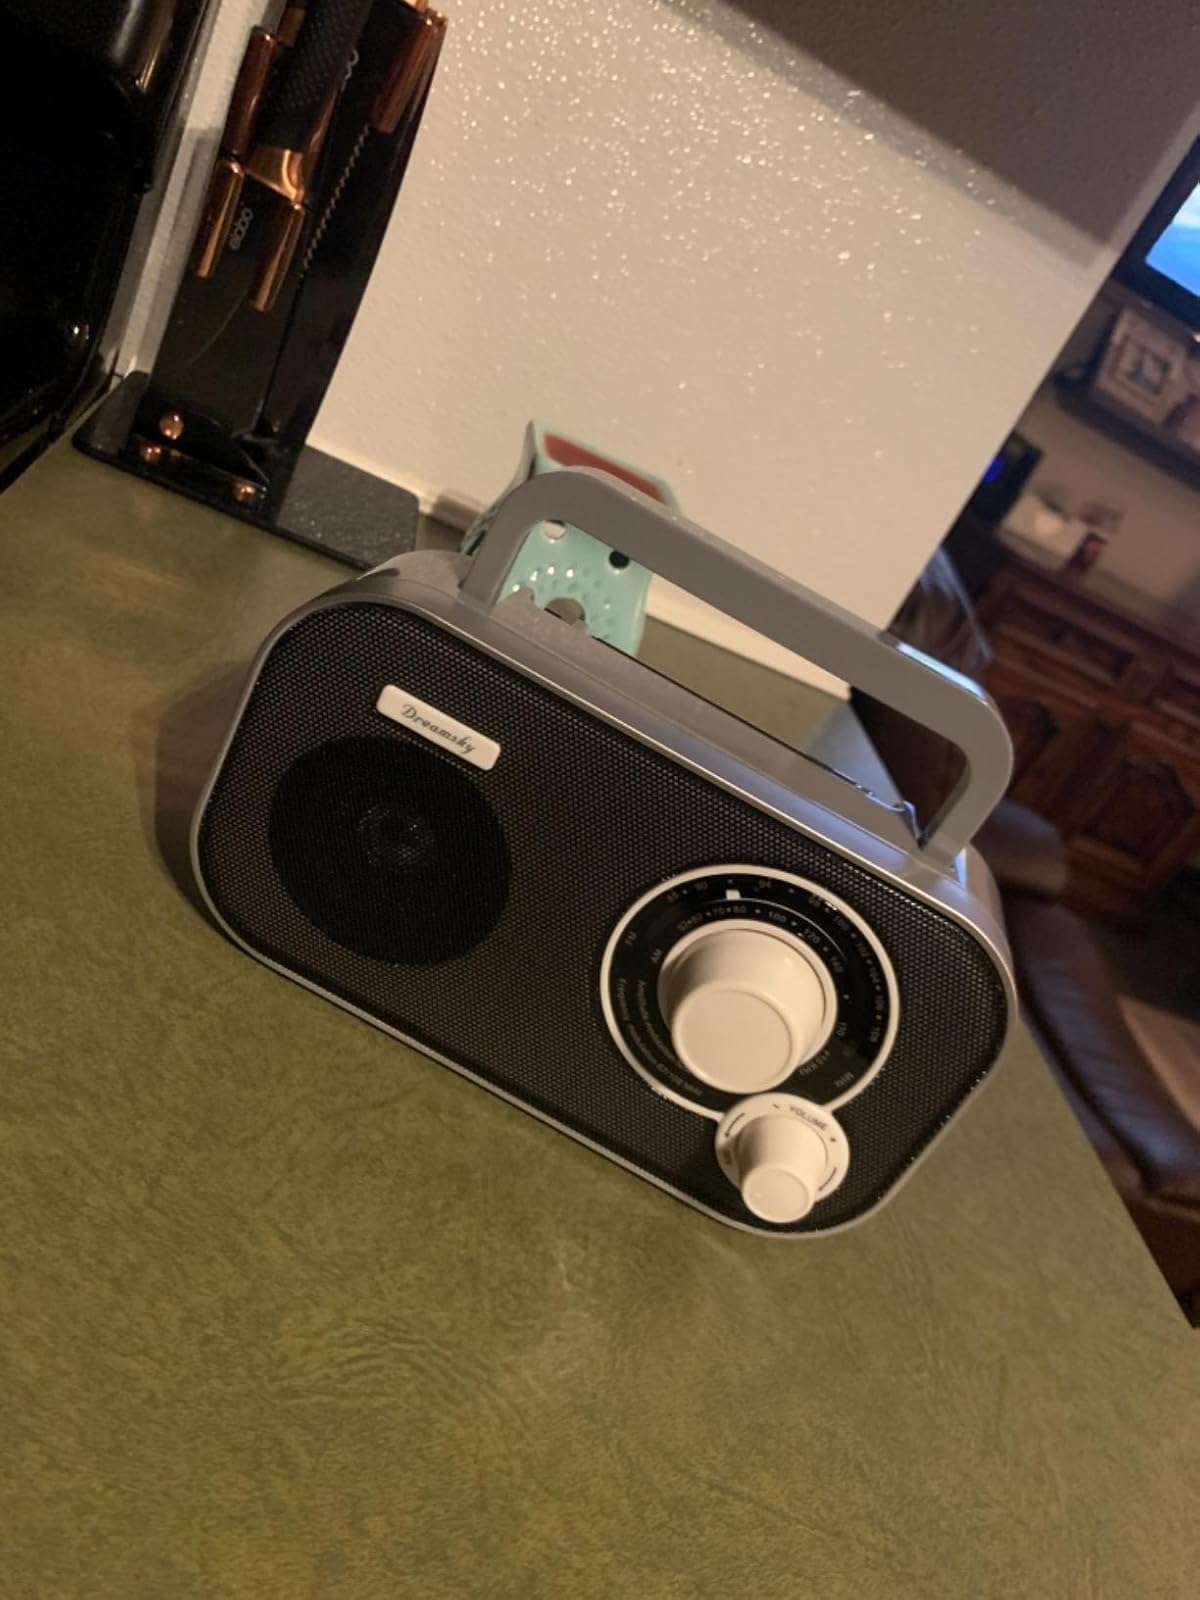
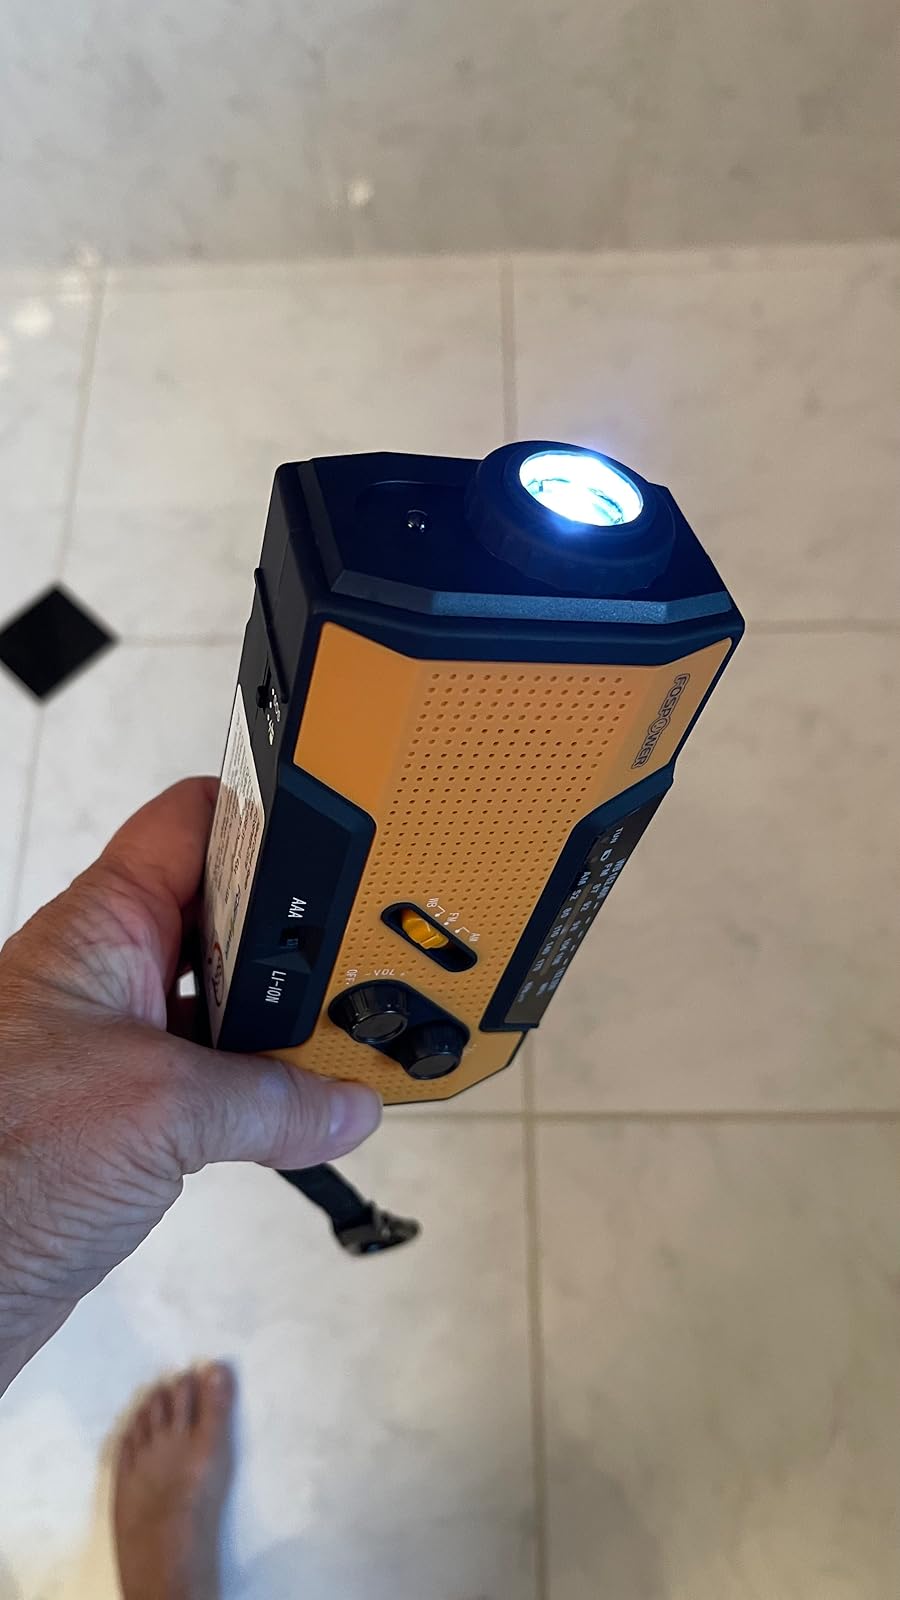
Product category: radio
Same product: no